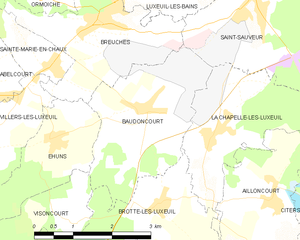
Carte des communes françaises
Baudoncourt est une commune française, située dans le département de la Haute-Saône en région Bourgogne-Franche-Comté.